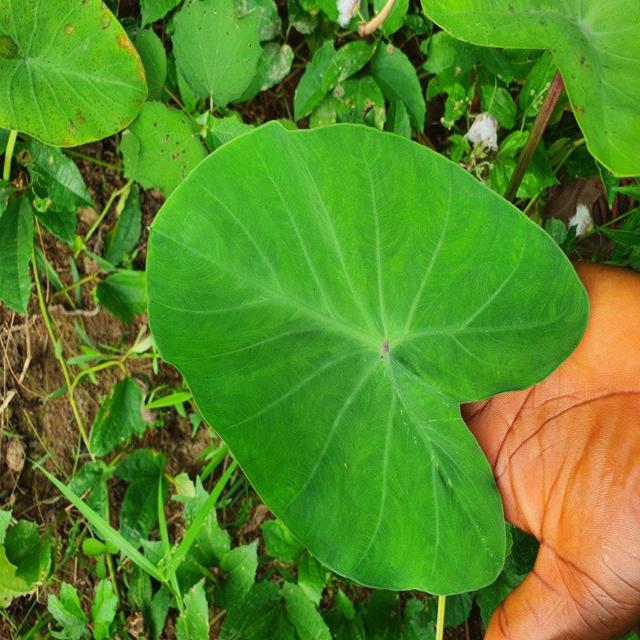
Label: Healthy